Watchmen (TV series)

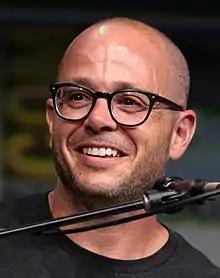
Damon Lindelof serves as creator and writer of the TV series.

By June 2017, HBO had begun negotiations with Damon Lindelof, as Snyder was no longer involved with the production. According to Lindelof, he had been long interested in making a "Watchmen" work since he read the comic as a teenager, and had been approached to write it at least twice before, but rejected the offers as they came out shortly following Snyder's film and felt he could not improve on that. In the interim, he developed the HBO series "The Leftovers" that ran from 2014 to 2017. "The Leftovers" was met with high acclaim, and led to yet another offer to write a "Watchmen" series, which Lindelof then accepted.